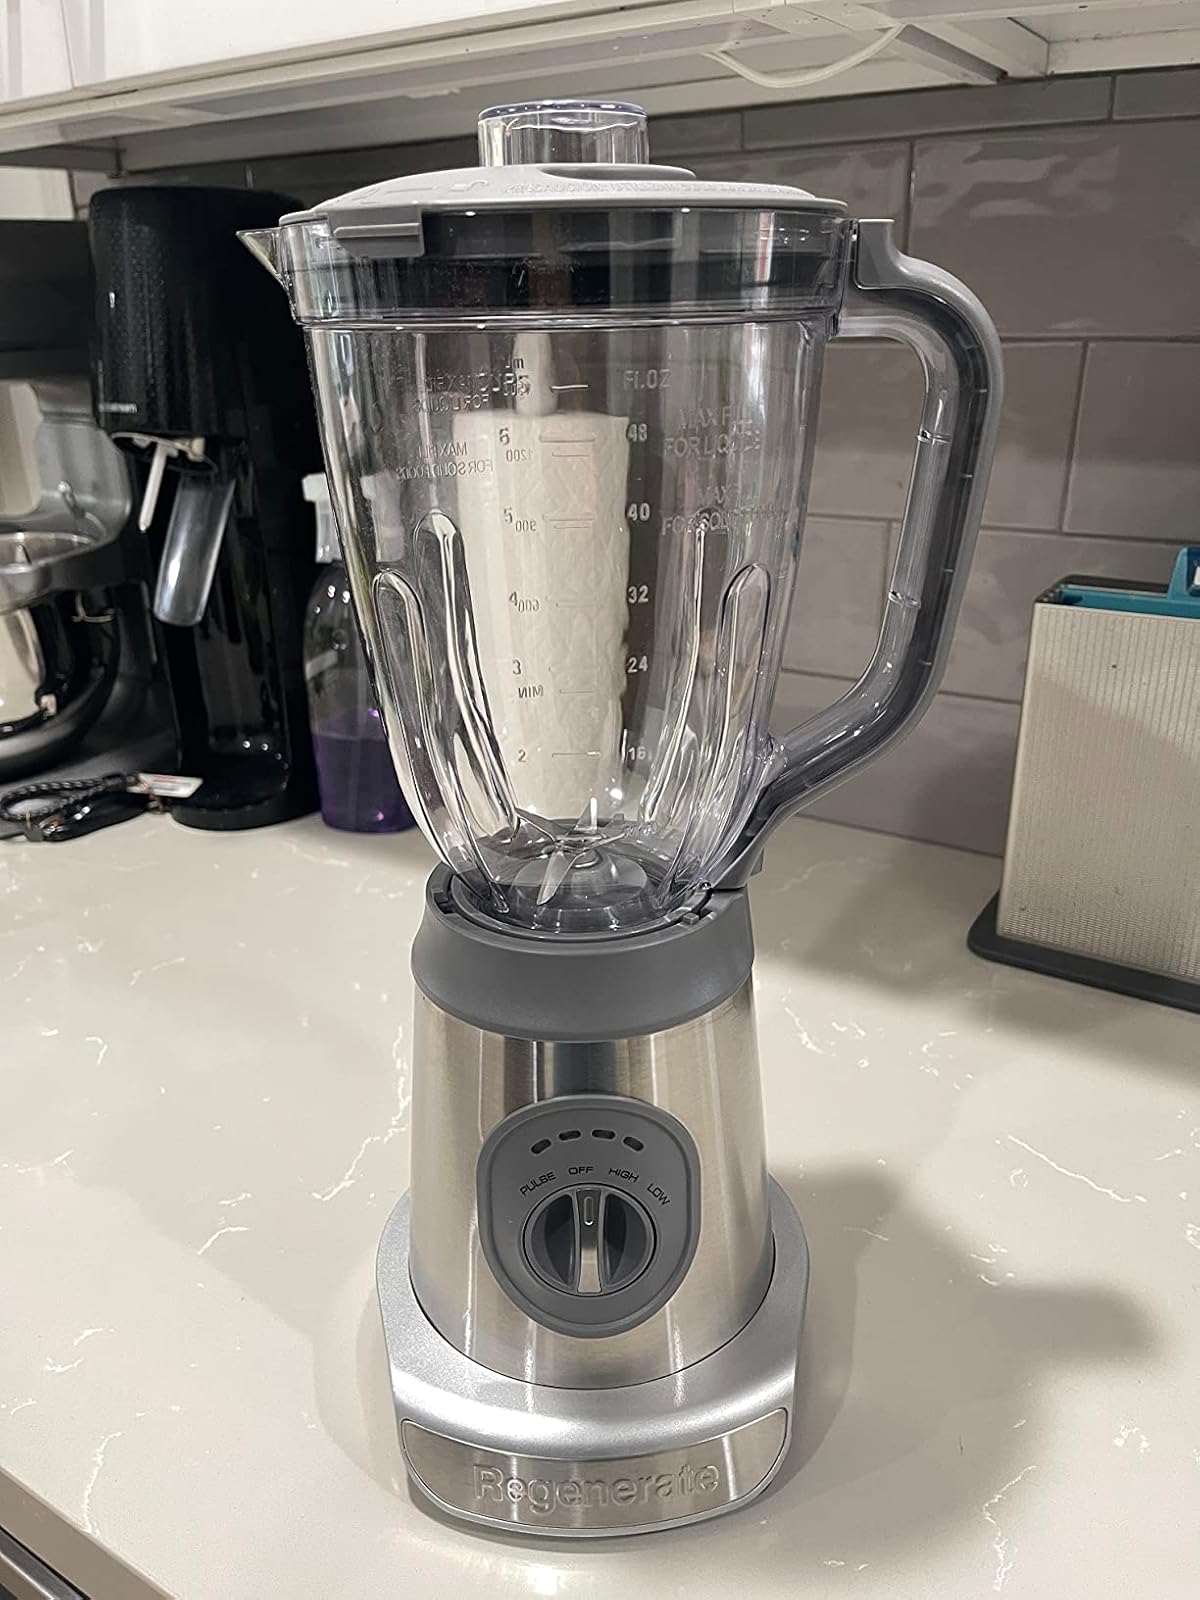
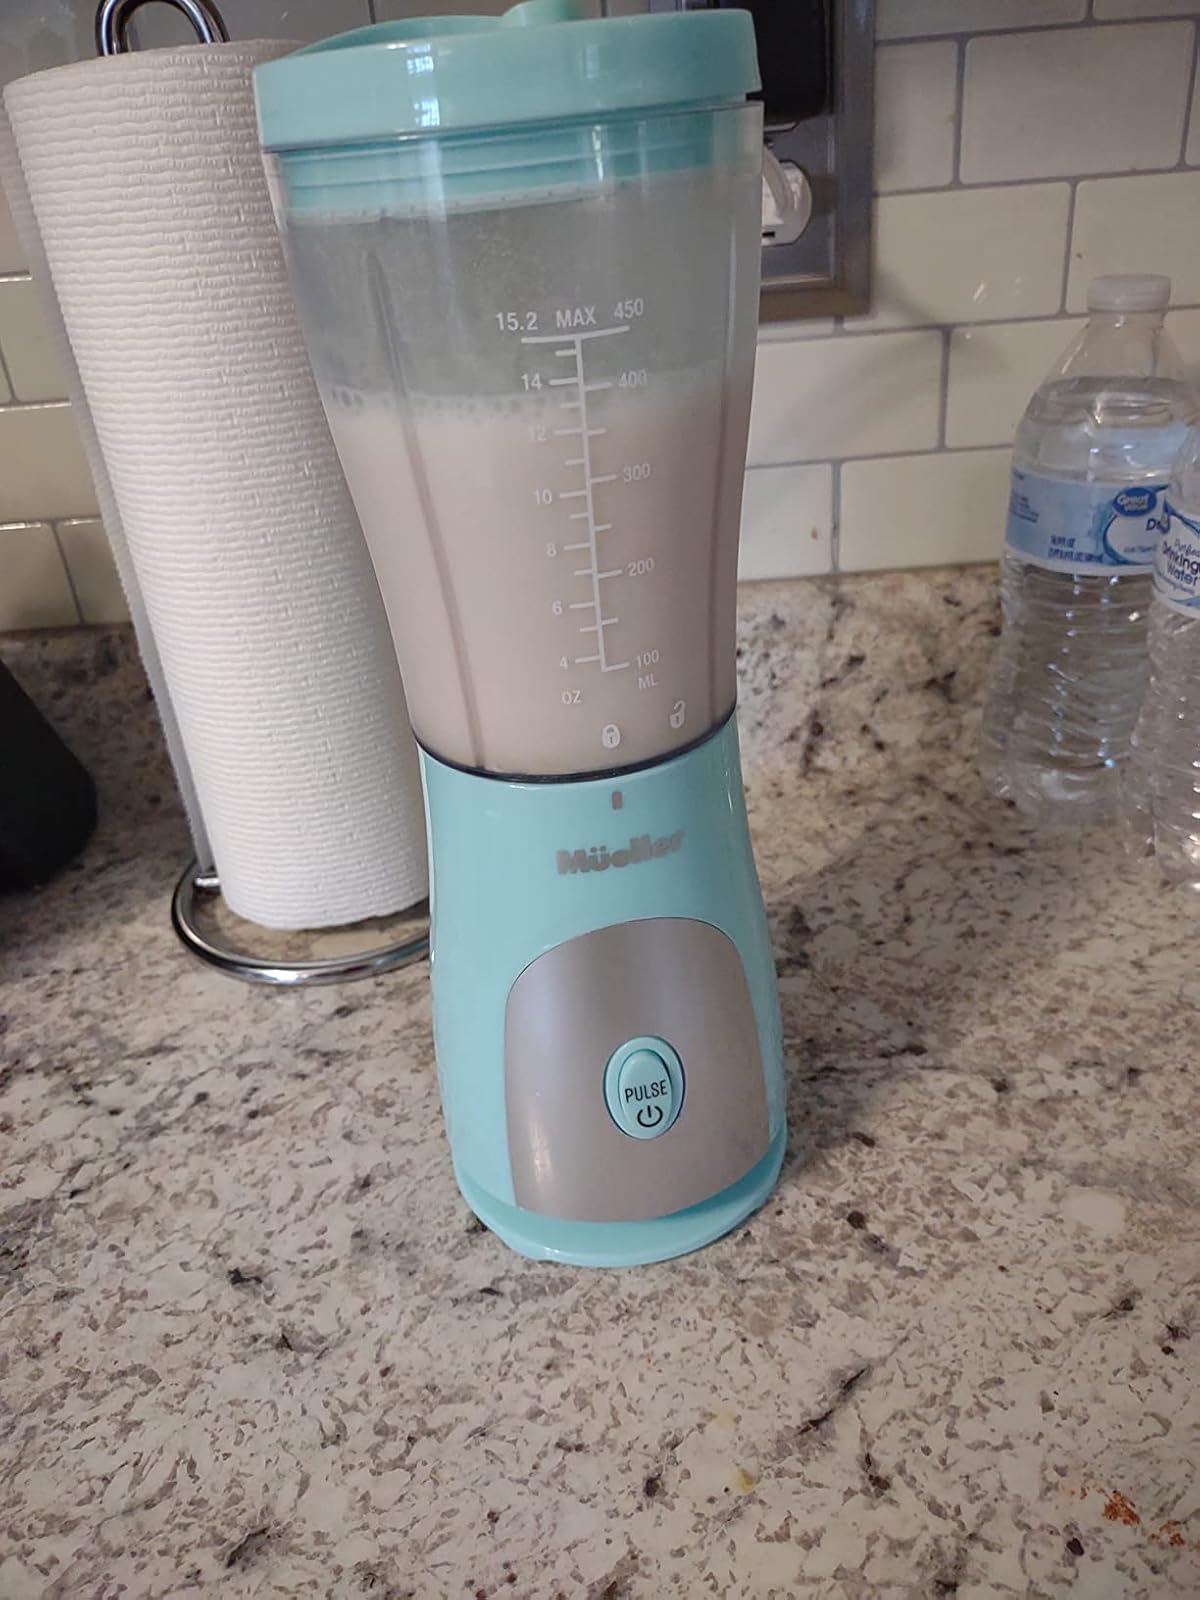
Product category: items_blender
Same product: no